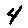
Label: 4